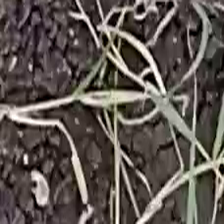
Weed species: Harali_(Cynodon_dactylon)